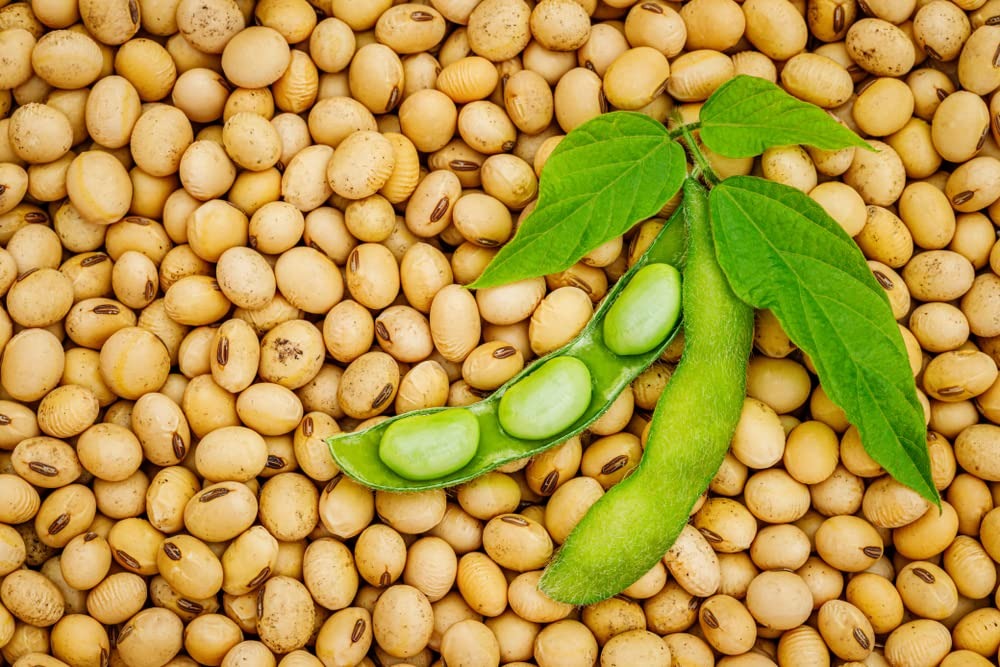
Item Name: Bulk Vegan Soybeans (22Lbs) Gluten Free, Great for Salad Sprouts Grown in Iowa, Vegetarian Diet, Tofu, Soymilk. Soybean Seeds
Product Description: 22 pounds of new crop beans grown in the Midwest. Sprout em, cook em, STEM kids kit. Fun and nutritious. Full of Essential Proteins and Oils. Tempeh Natto organic food vegetable seed tofu edamame sprouting sprout seeds non gmo free genetically modified corn beans yellow gold grow garden tools soy milk edible beans
Value: 352.0
Unit: Ounce

Price: 64.96